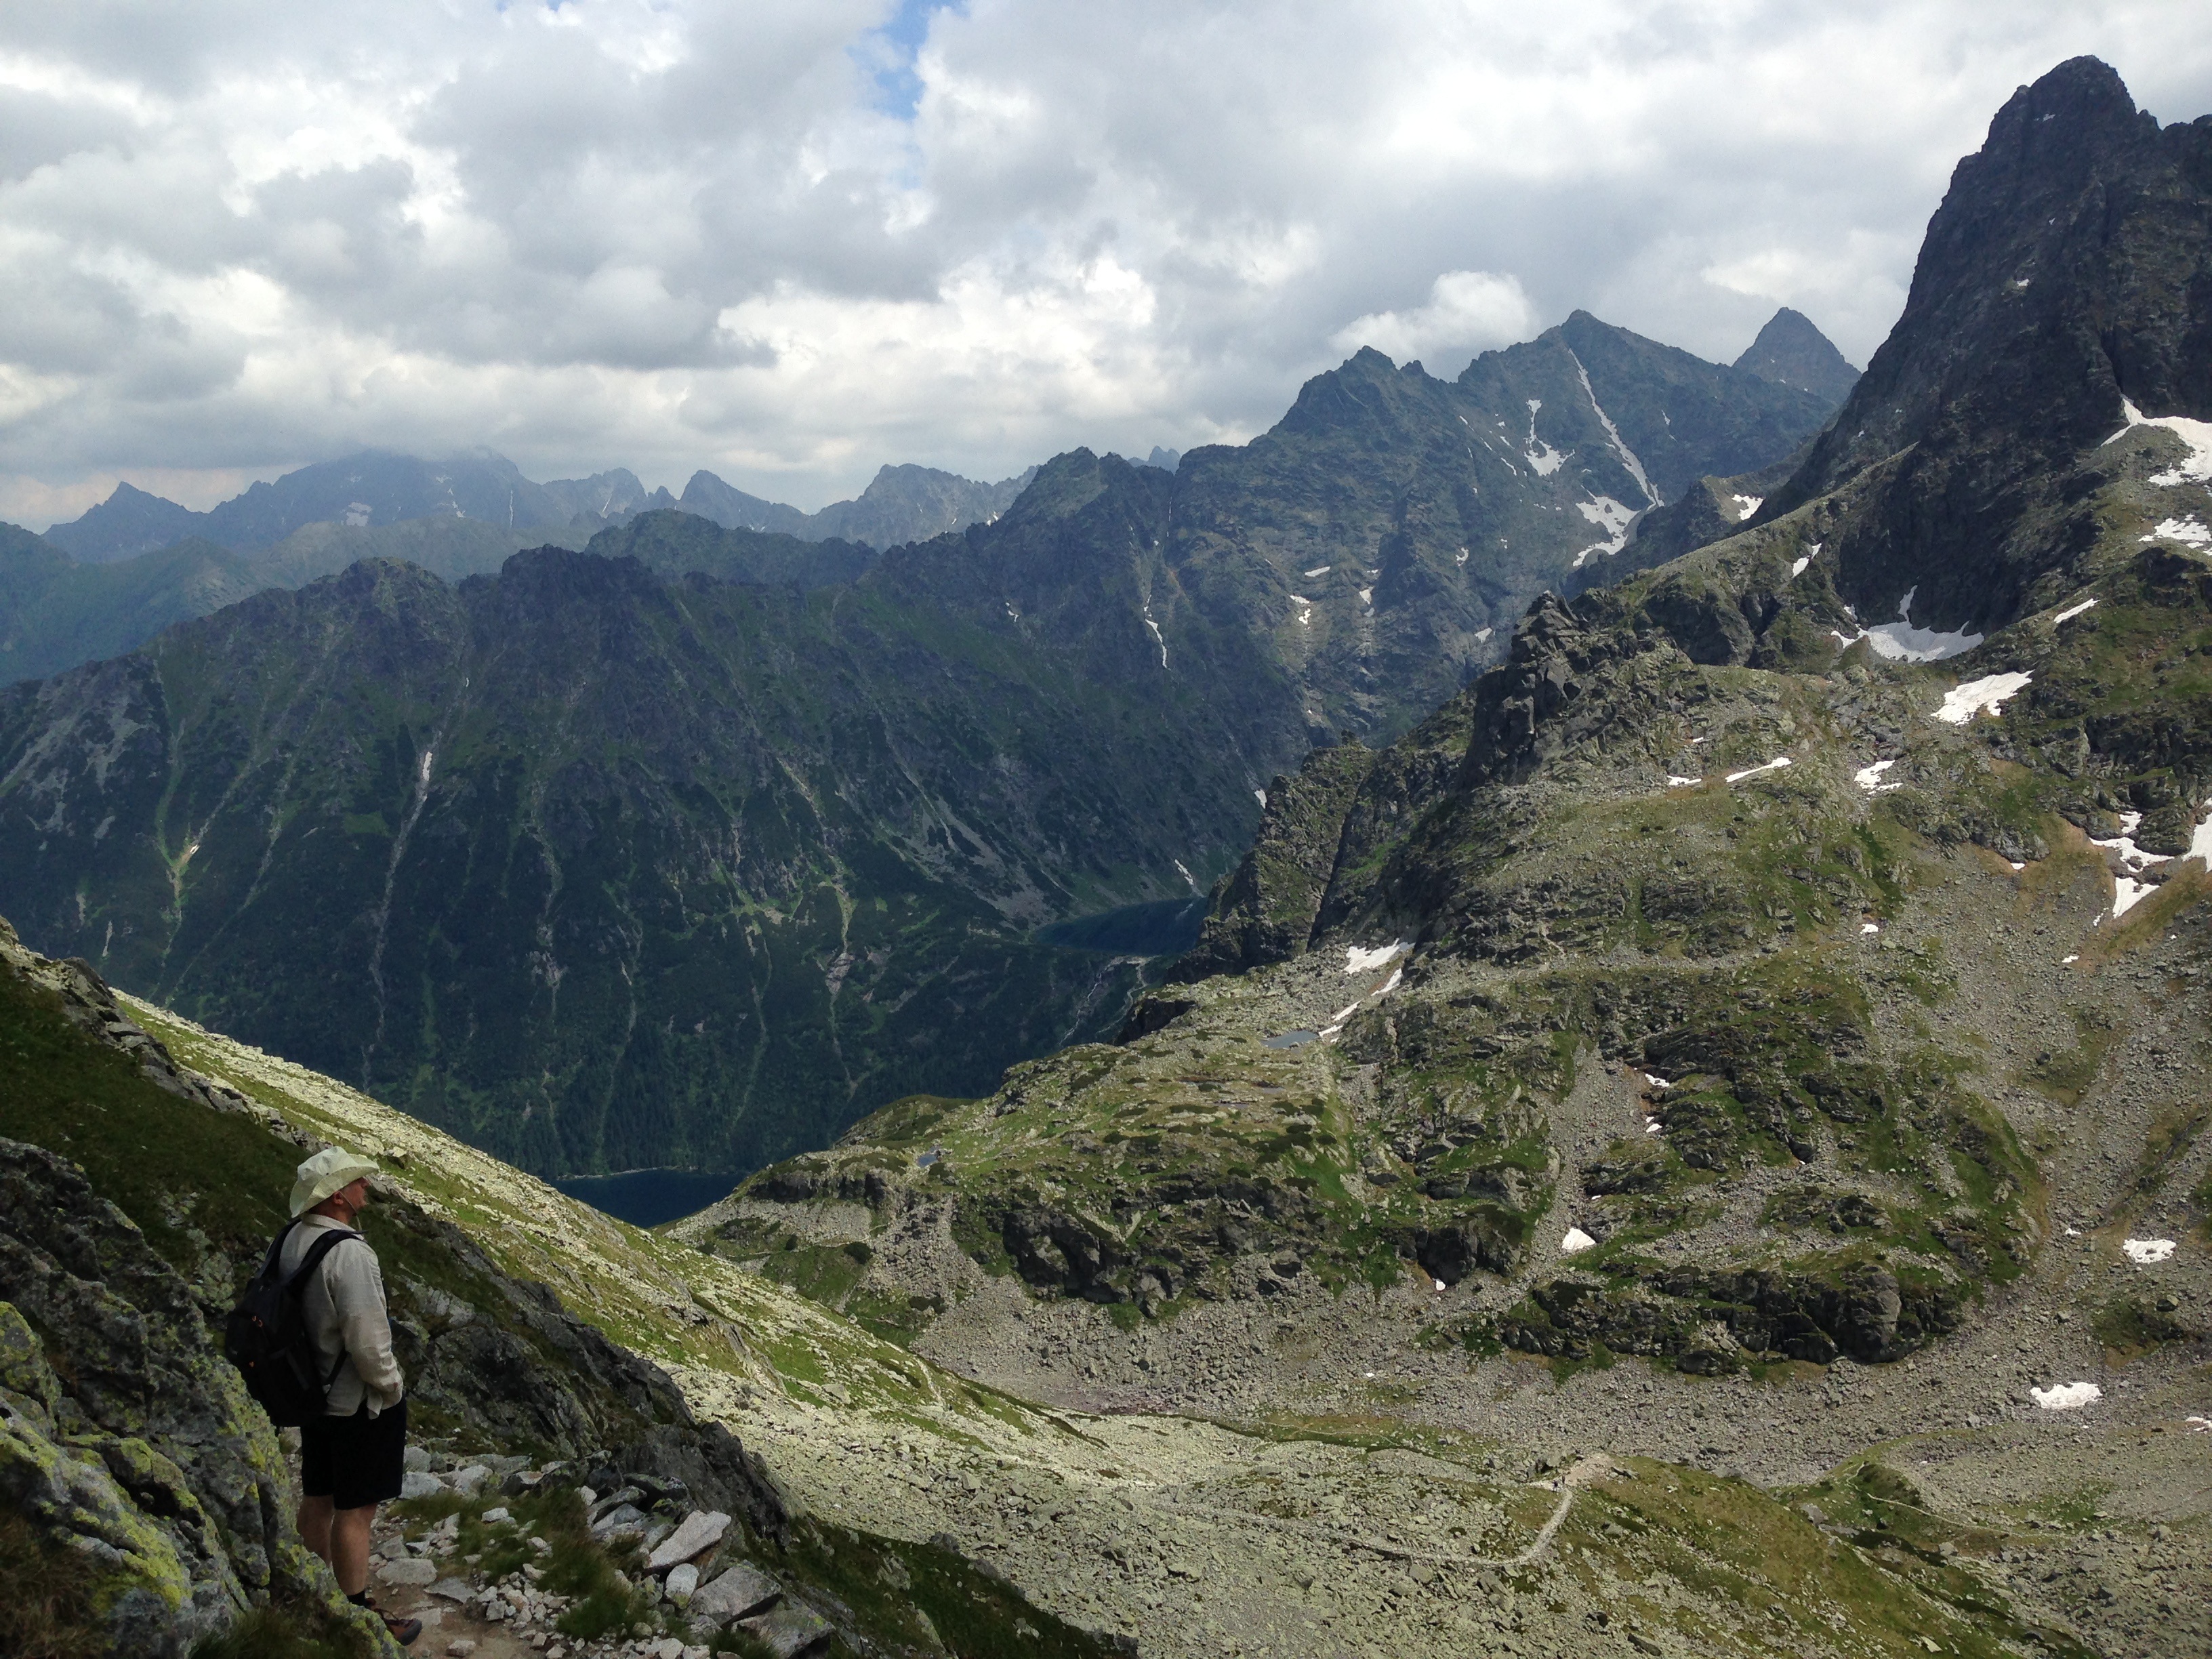
landscape, wilderness, walking, mountain, hiking, trail, hill, adventure, valley, mountain range, ridge, summit, sports, mountains, alps, backpacking, poland, plateau, fell, cirque, top, the national park, tatry, landform, the high tatras, mountain pass, features, the power of the mountains, geographical feature, mountainous landforms